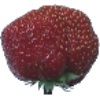
Label: strawberry_wedge